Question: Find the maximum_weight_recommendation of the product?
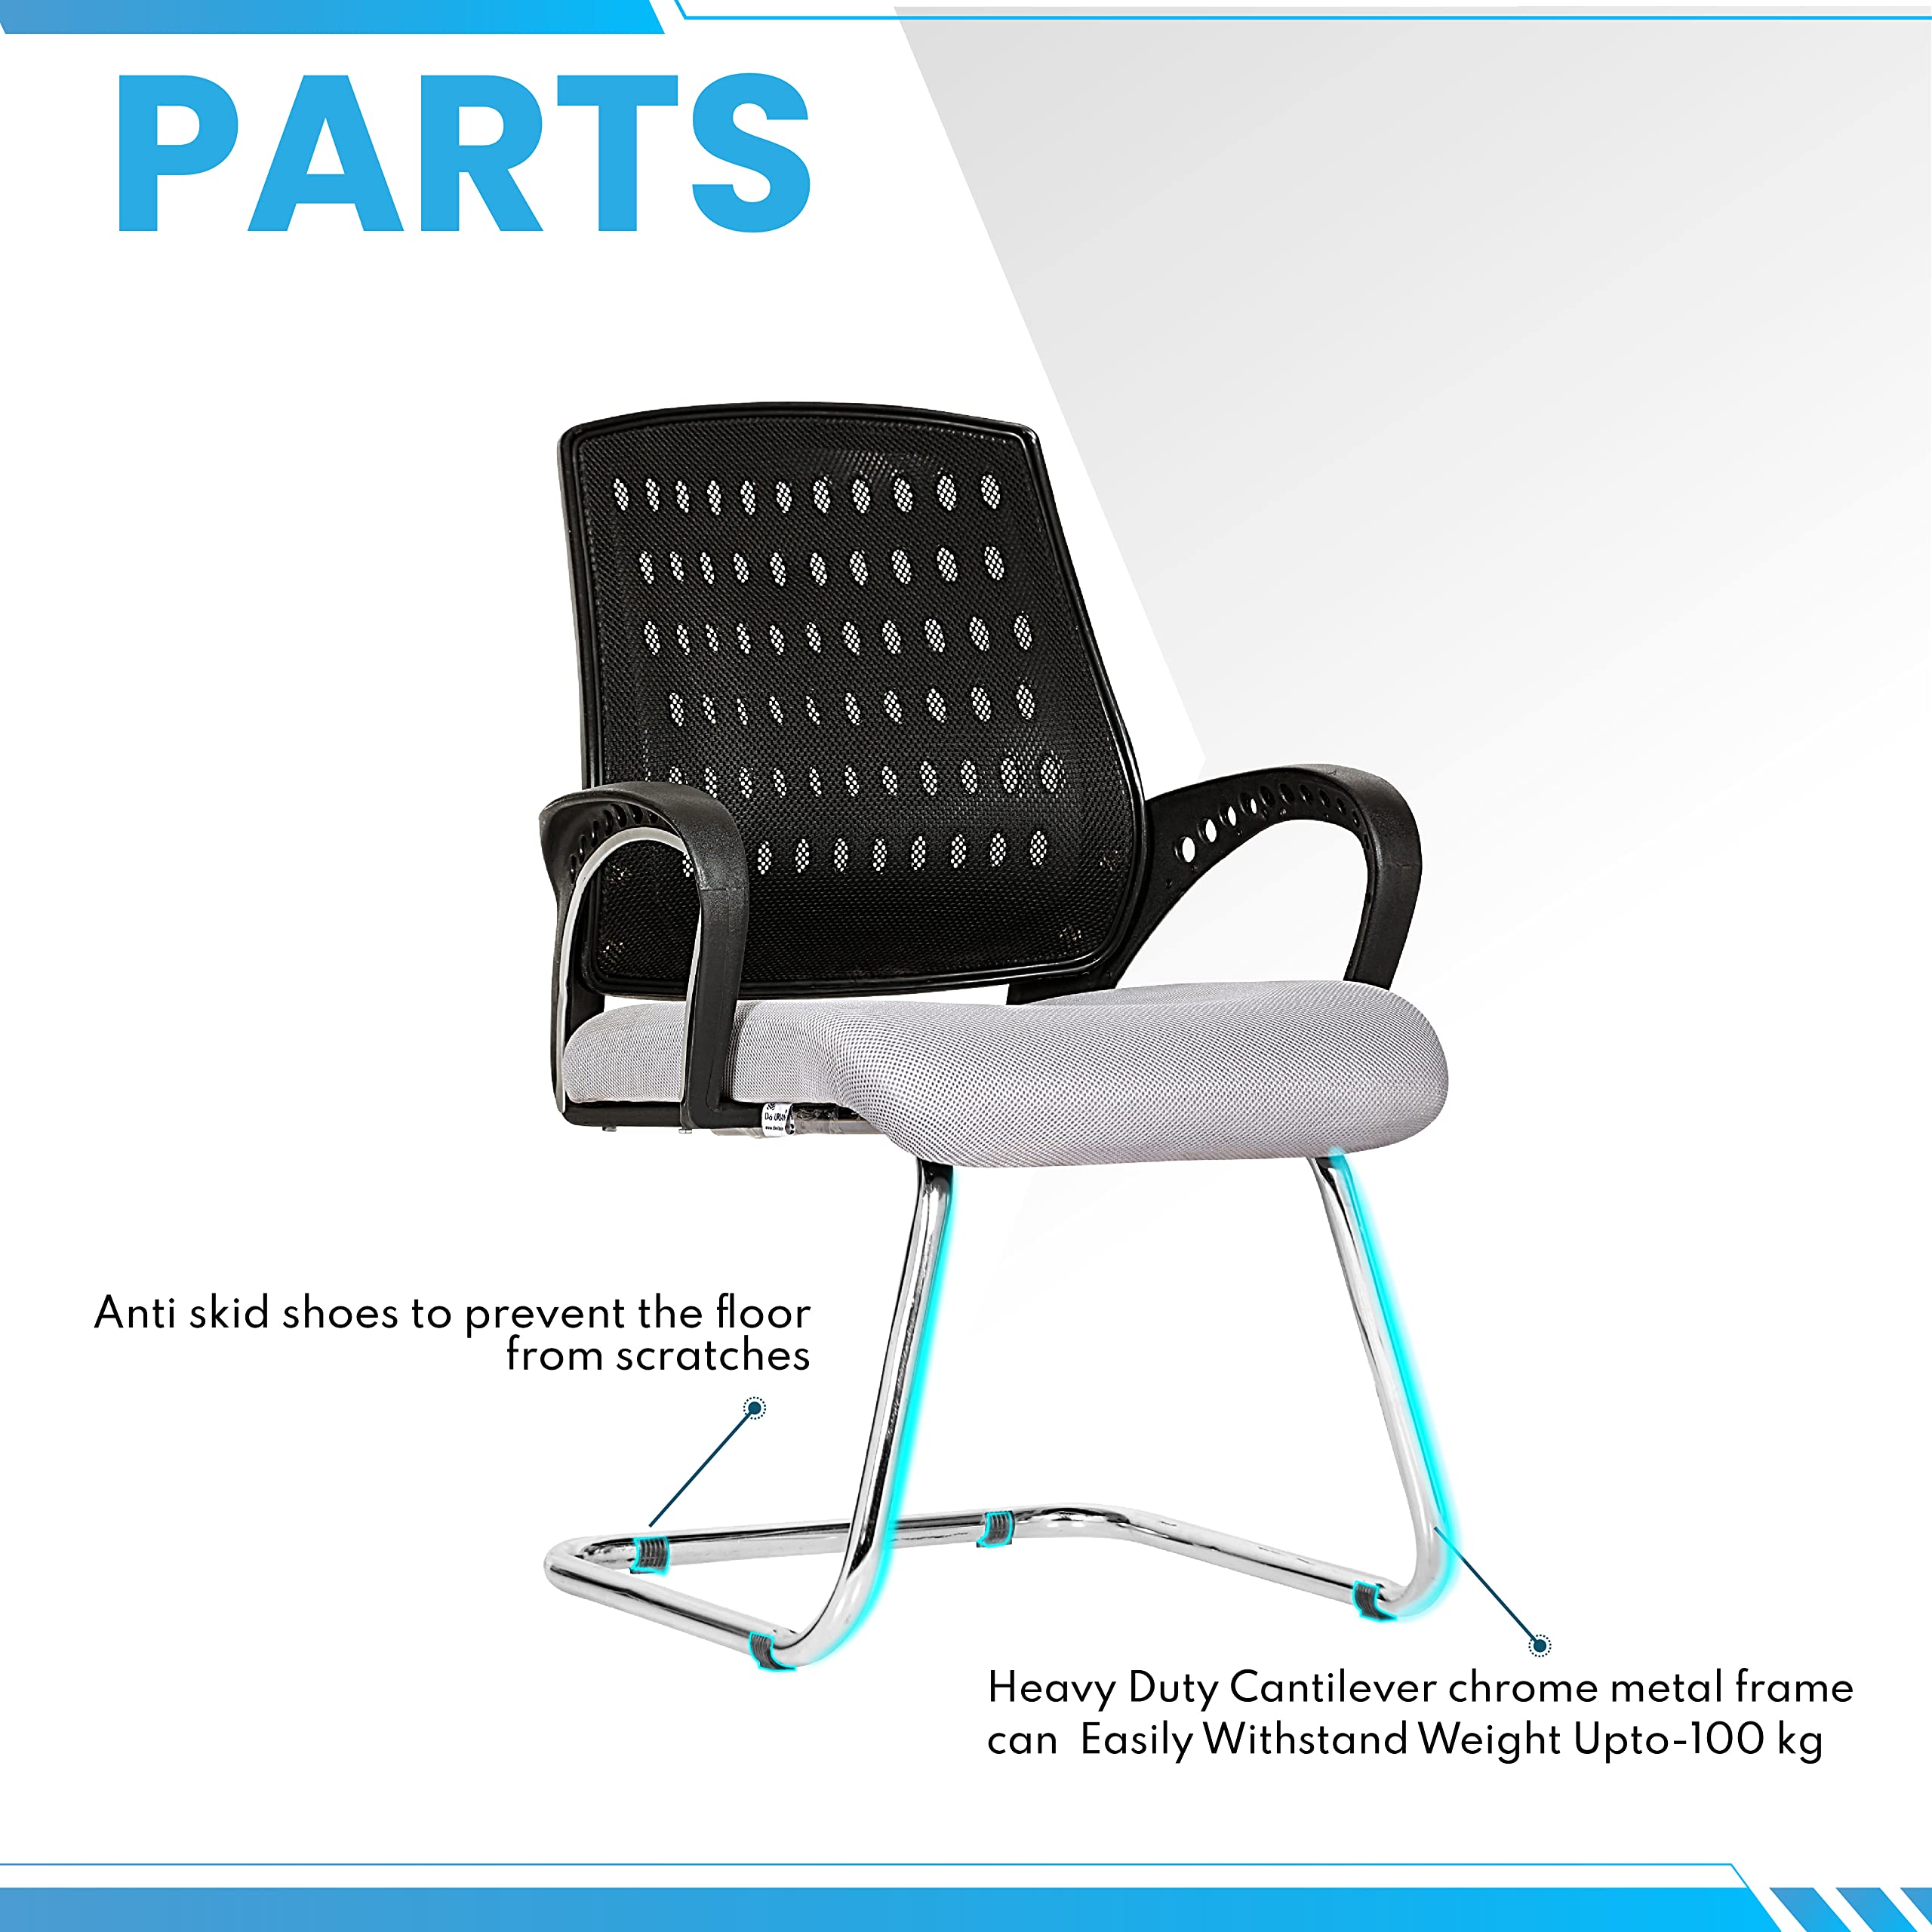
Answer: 100 kilogram